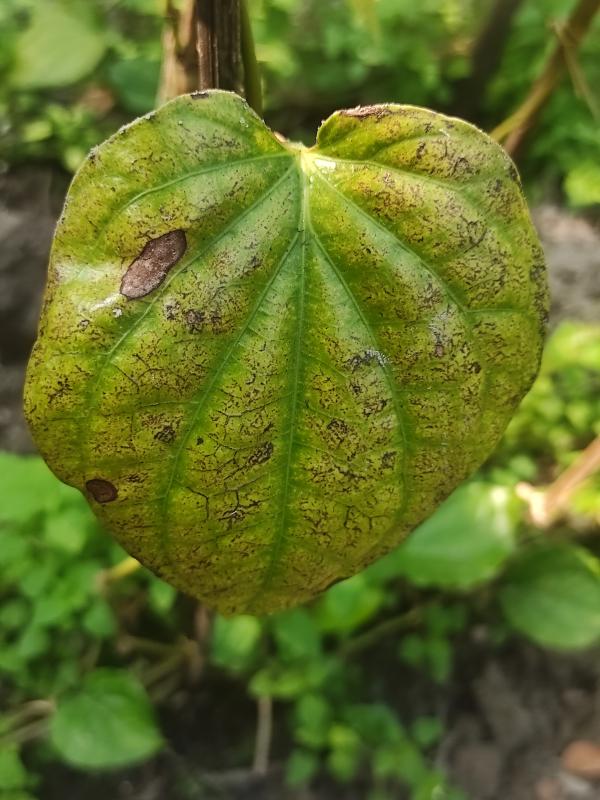
Label: Fungal_Brown_Spot_Disease